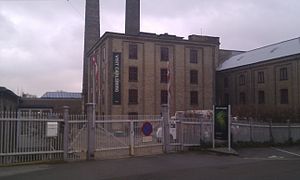
Carlsberg
Carlsbergs besøgscenter
Carlsberg Group er et dansk bryggeriselskab grundlagt i 1847 af J.C. Jacobsen.